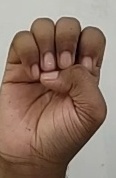
ASL sign: E